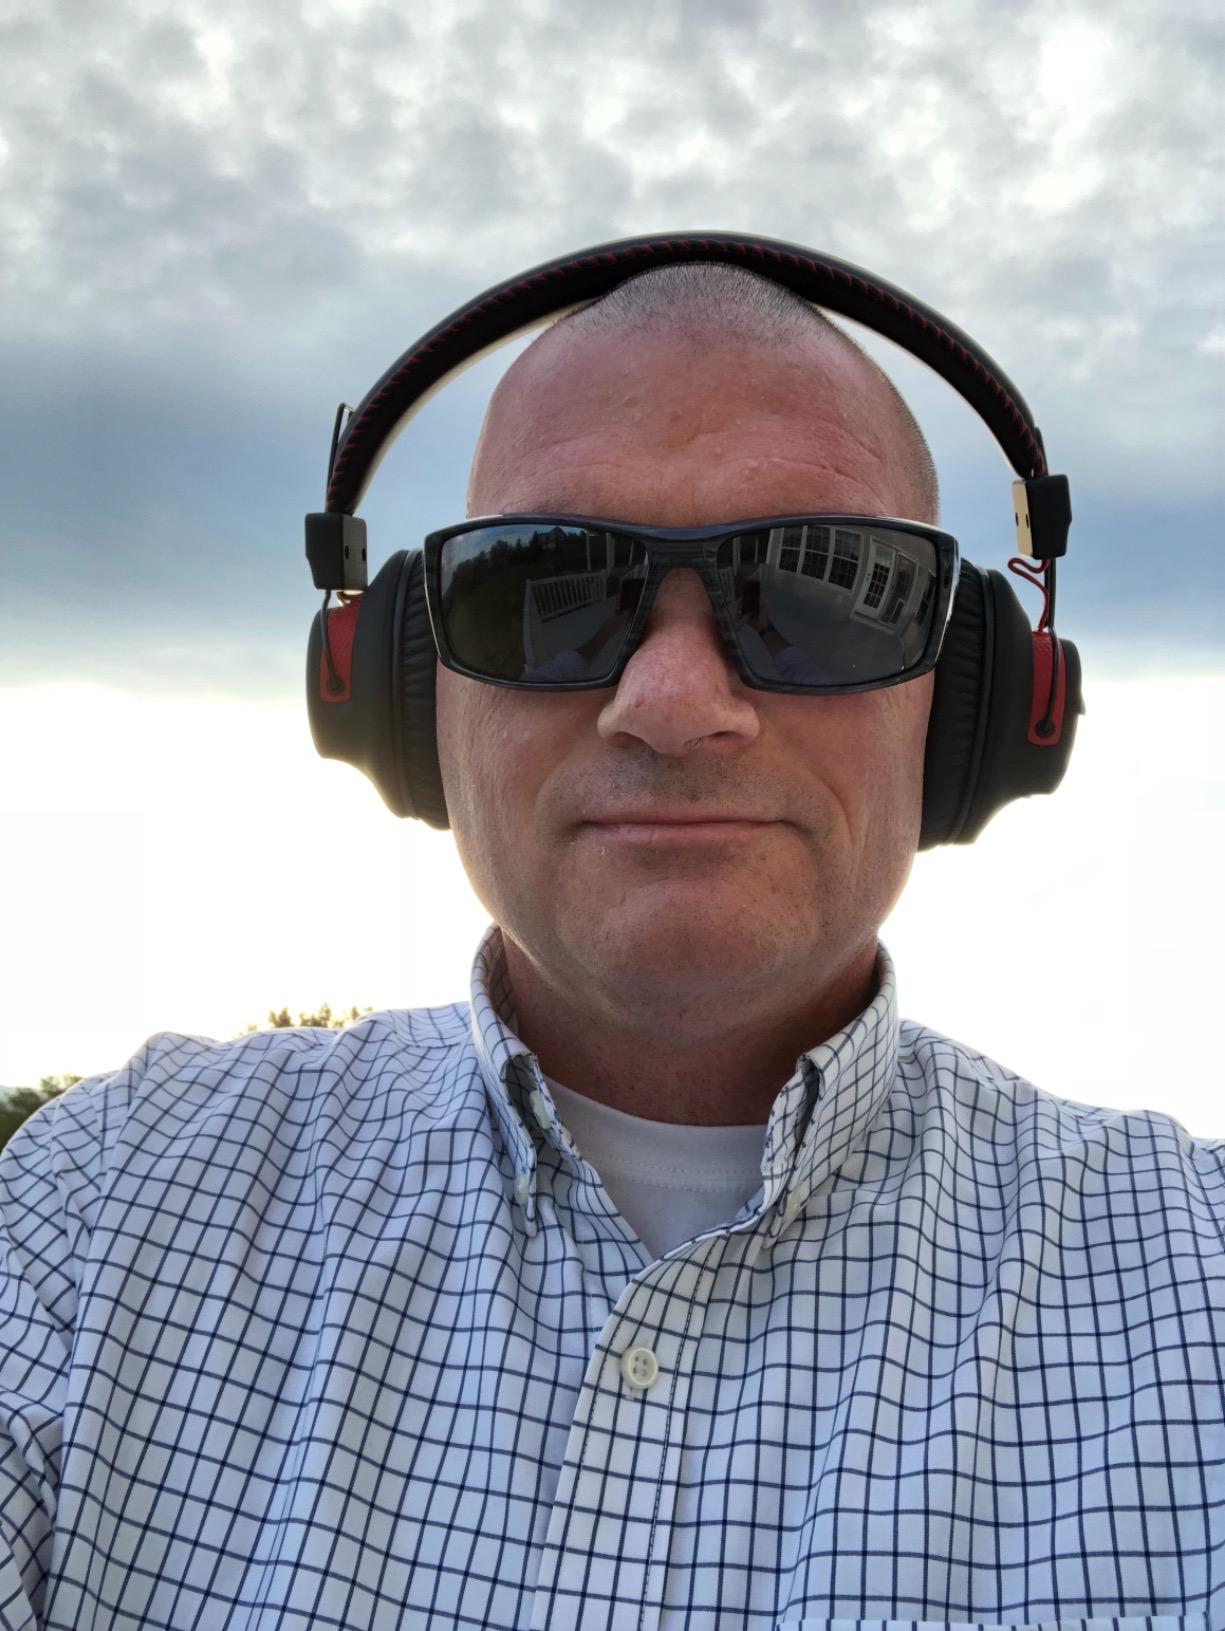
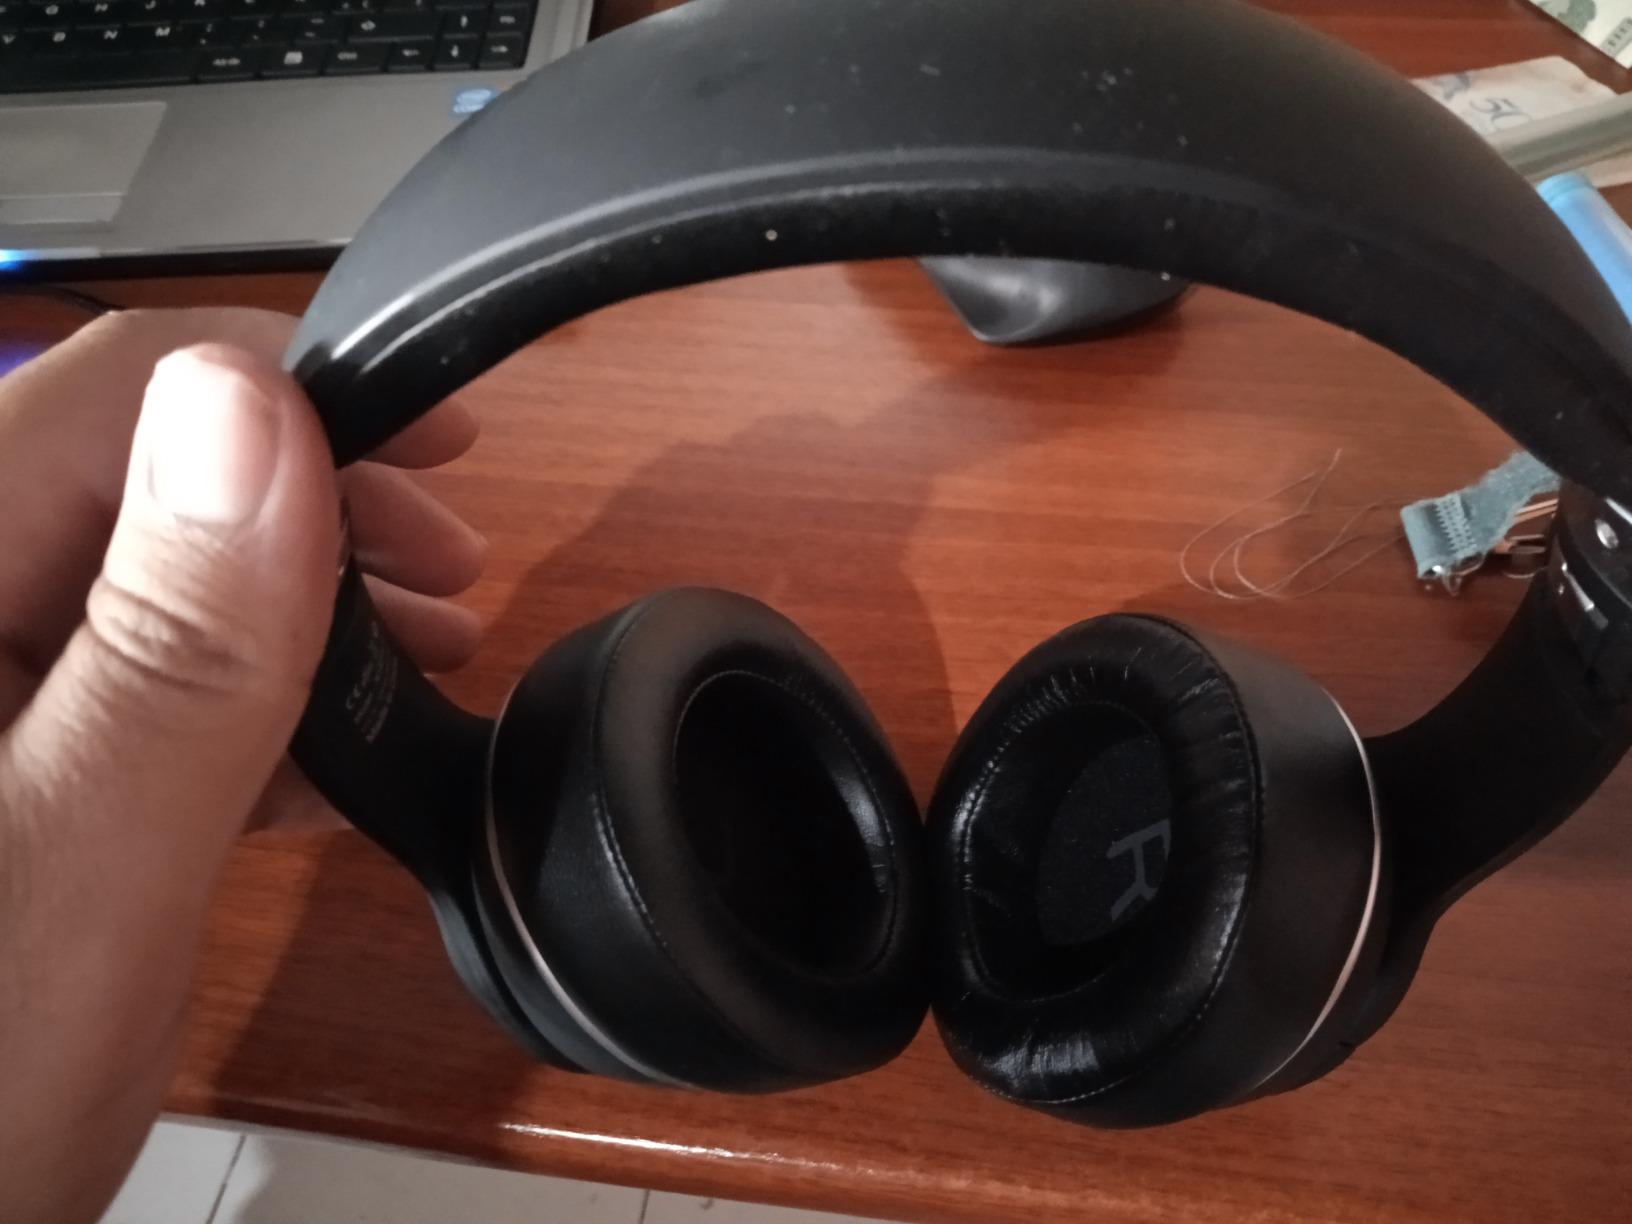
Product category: headphones
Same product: no